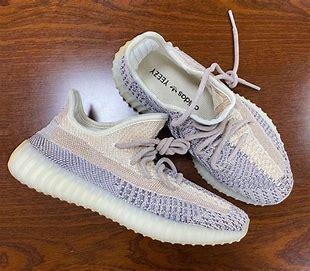
Brand: Adidas
Model: Yeezy Boost 350 V2